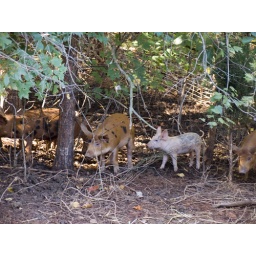
These guys move like fish in a pack, just as quickly to dart back in the underbrush. Very cute though.